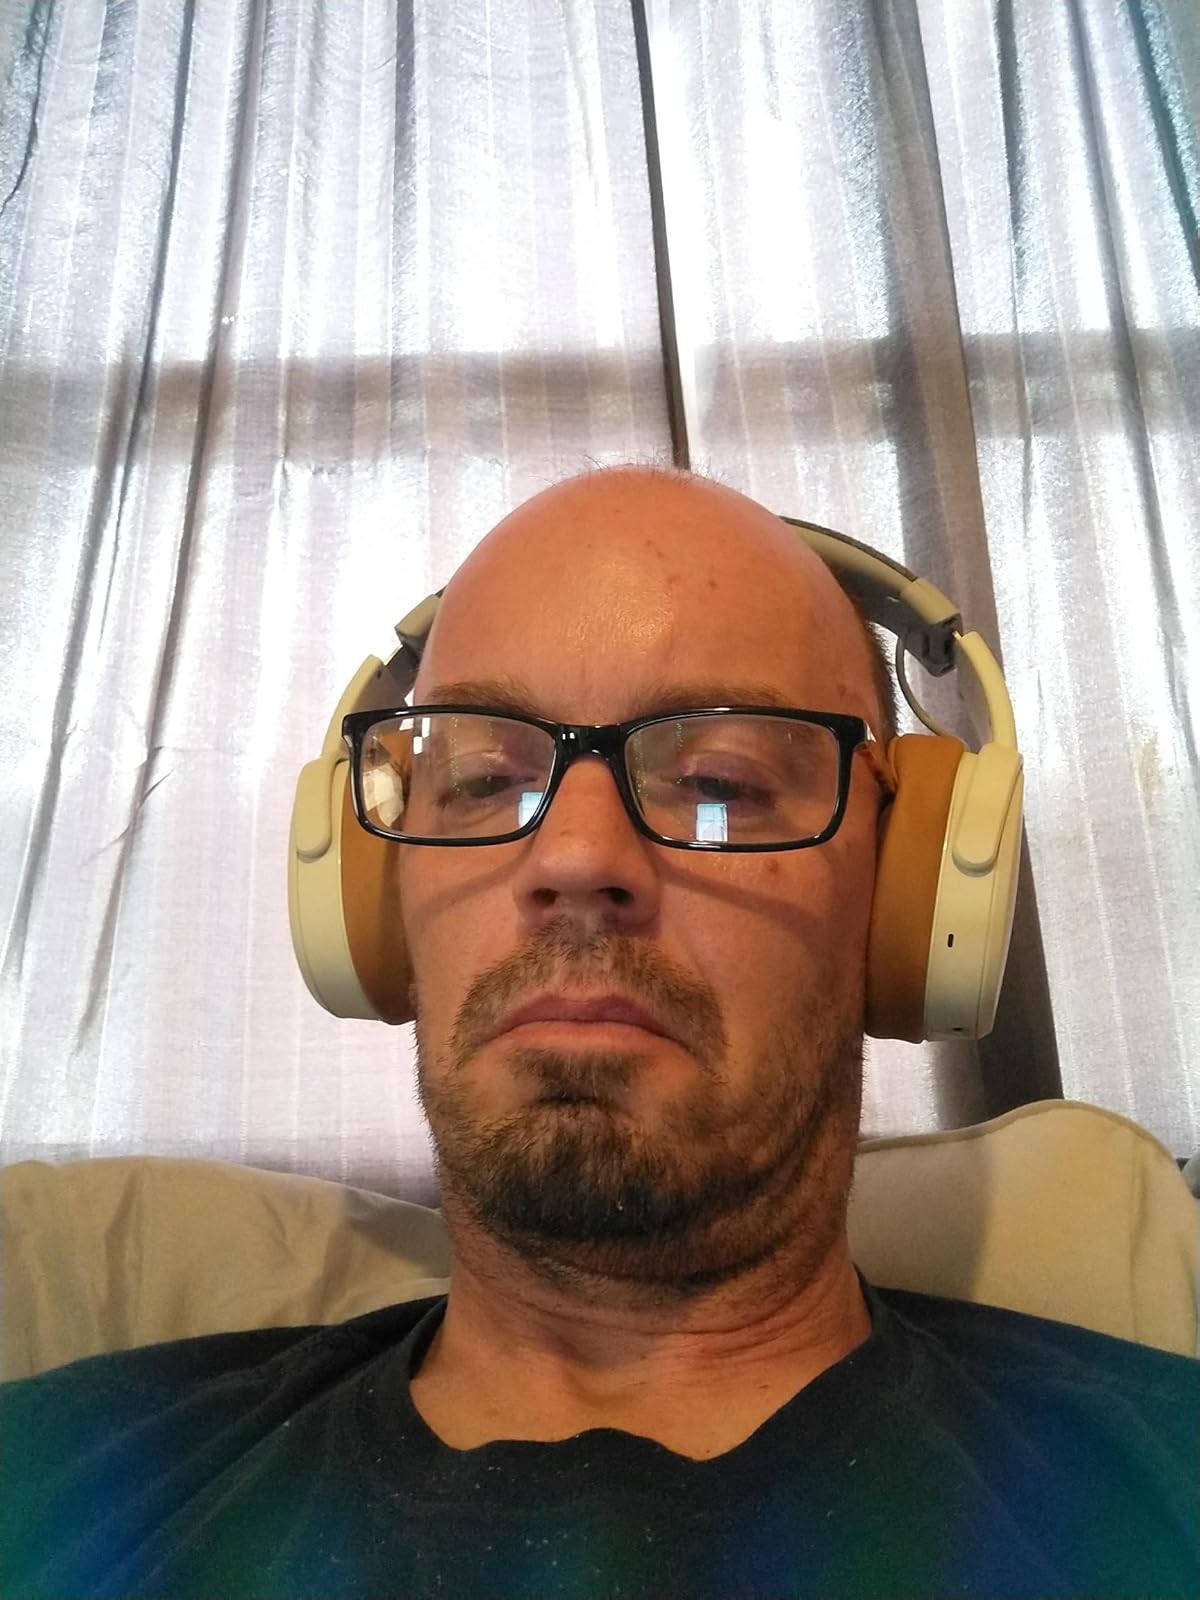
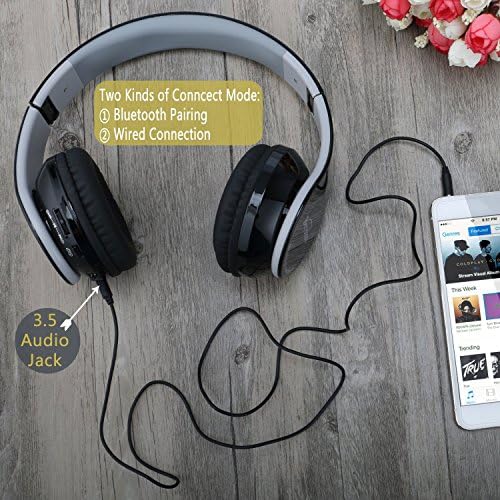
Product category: headphones
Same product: no